Sauropodomorpha

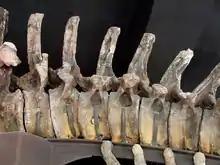
The tail bones of "Apatosaurus", with the pneumatic fossae clearly visible

The evolution of basal sauropodiformes (called "near-sauropods" by some sources) saw a diversification in tooth and jaw functionality. Taxa like "Jingshanosaurus" possessed relatively uniform and recurved teeth, which may reflect a renewed importance of meat in their diet. Conversely, "Yunnanosaurus" evolved very narrow teeth which did not occlude with each other; this is believed to be an adaptation for a very specialized herbivorous diet. More derived near-sauropods like "Anchisaurus" and "Mussaurus" retained the generalist anatomy of the core prosauropods, and likely had similarly generalist diets. The evolution of the true sauropods saw the emergence of the "broad-crowned" sauropod teeth, which are associated with more robust skulls and higher bite forces. This grade includes the bulk of early sauropod diversity, and until the evolution of diplodocoids and titanosaurs, would remain relatively conservative in morphology.